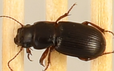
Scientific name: Cratacanthus dubius
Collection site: North Sterling NEON (STER), plot STER_026